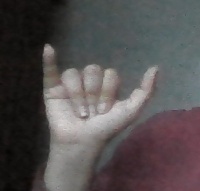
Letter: ya